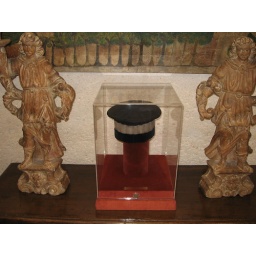
a hat in the law school library